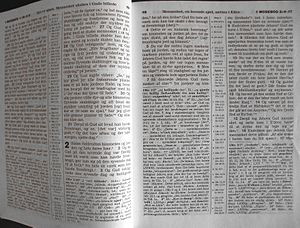
Bibelen - Ny Verden-Oversættelsen
Eksempel på fodnoter og krydshenvisninger i Ny Verden-Oversættelsen af De Hellige Skrifter; Studieudgaven fra 1993
Eksempel på en side fra Ny-Verden Oversættelsen af De Hellige Skrifter, studieudgaven, dansk
Bibelen - Ny Verden-Oversættelsen og tidligere Ny Verden-Oversættelsen af De Hellige Skrifter er titlerne på en række danske bibeloversættelser udarbejdet af Jehovas Vidner. Der findes udgaver på 188 sprog med et samlet oplagstal på 238 millioner.